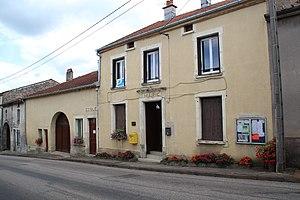
Mairie de Châtillon-sur-Saône en France.